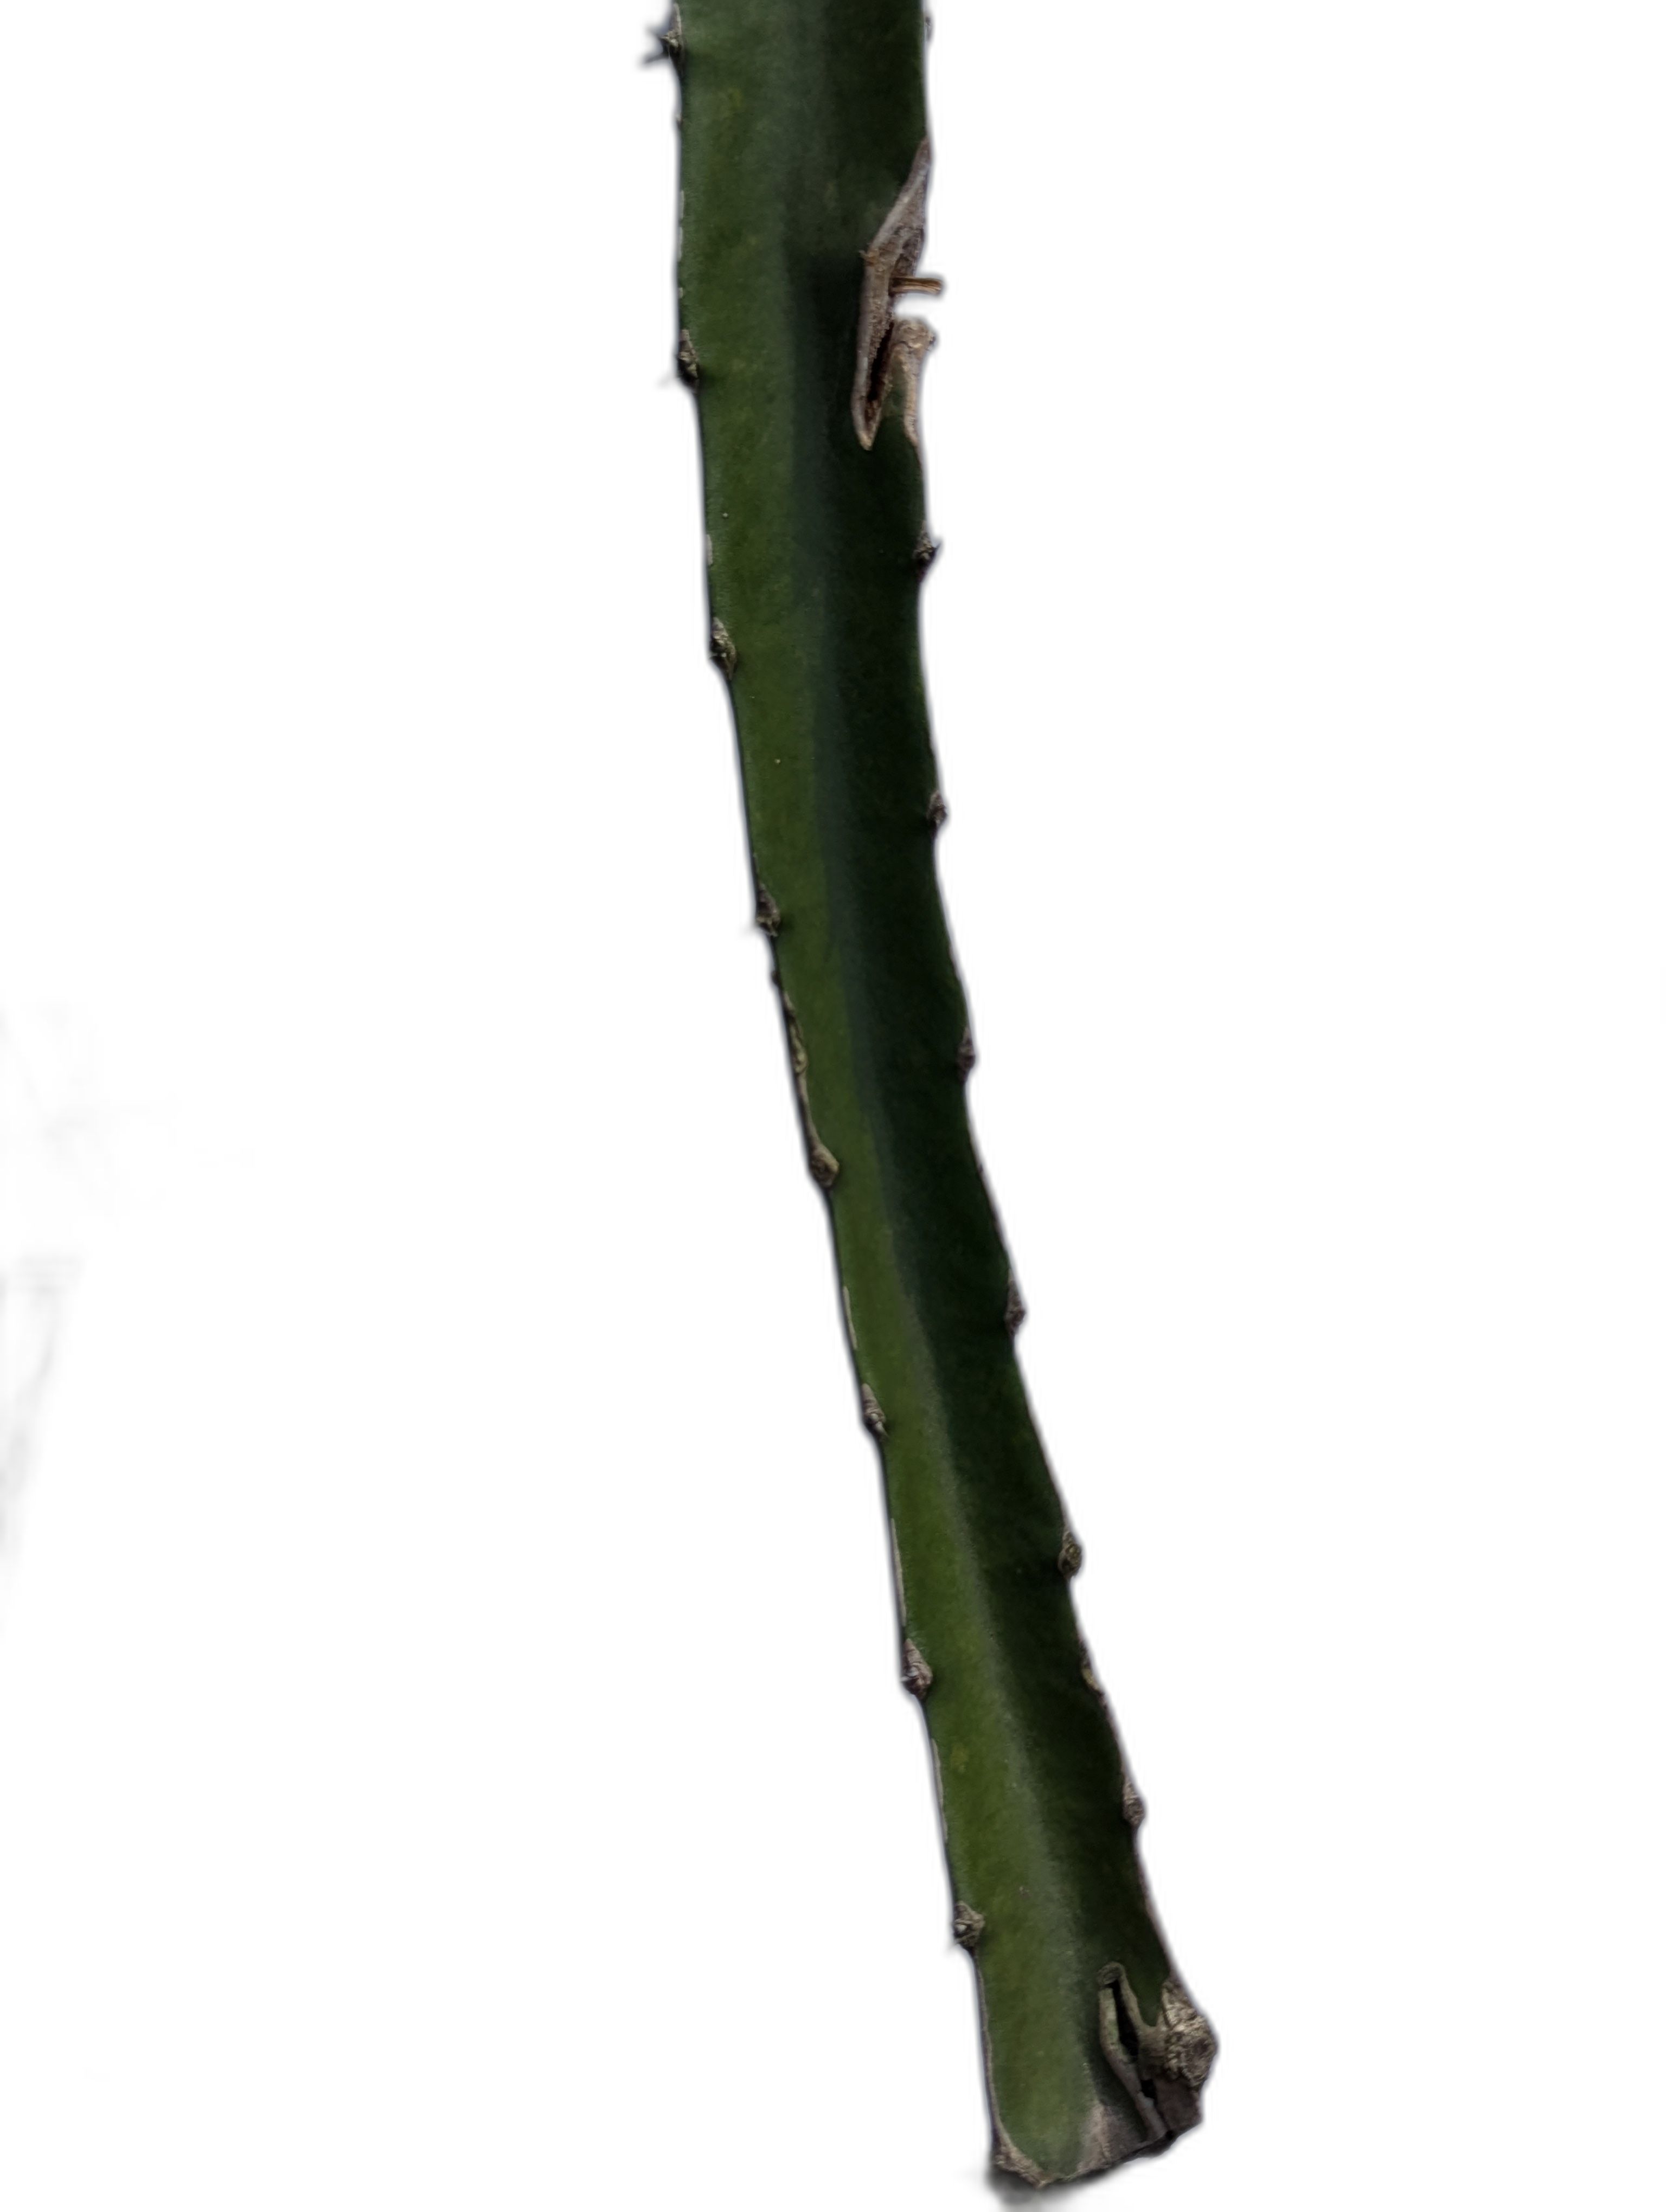
Label: Good leaf